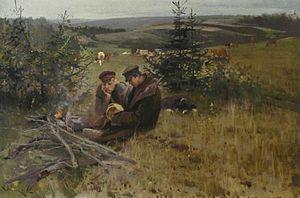
Alexeï Korine, né le 16 mars 1865 à Palekh et mort le 13 février 1923 dans le village de Marino dans le Gouvernement de Tver, est un peintre russe, membre de l'association des Ambulants, professeur à l'École de peinture, de sculpture et d'architecture de Moscou.